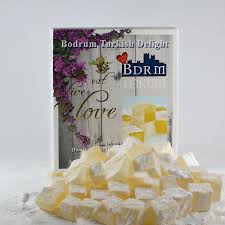
Yemek: lokum